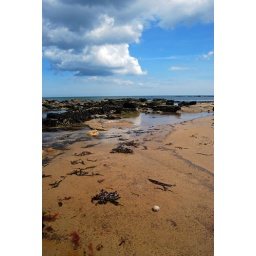
curved clouds over sand